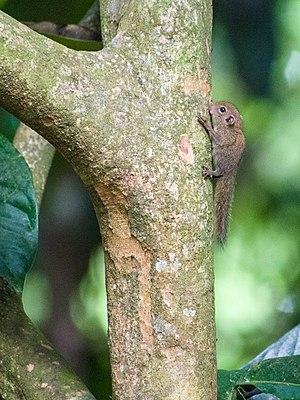
Exilisciurus exilis est une espèce de rongeurs. C'est un écureuil de la famille des sciuridés.